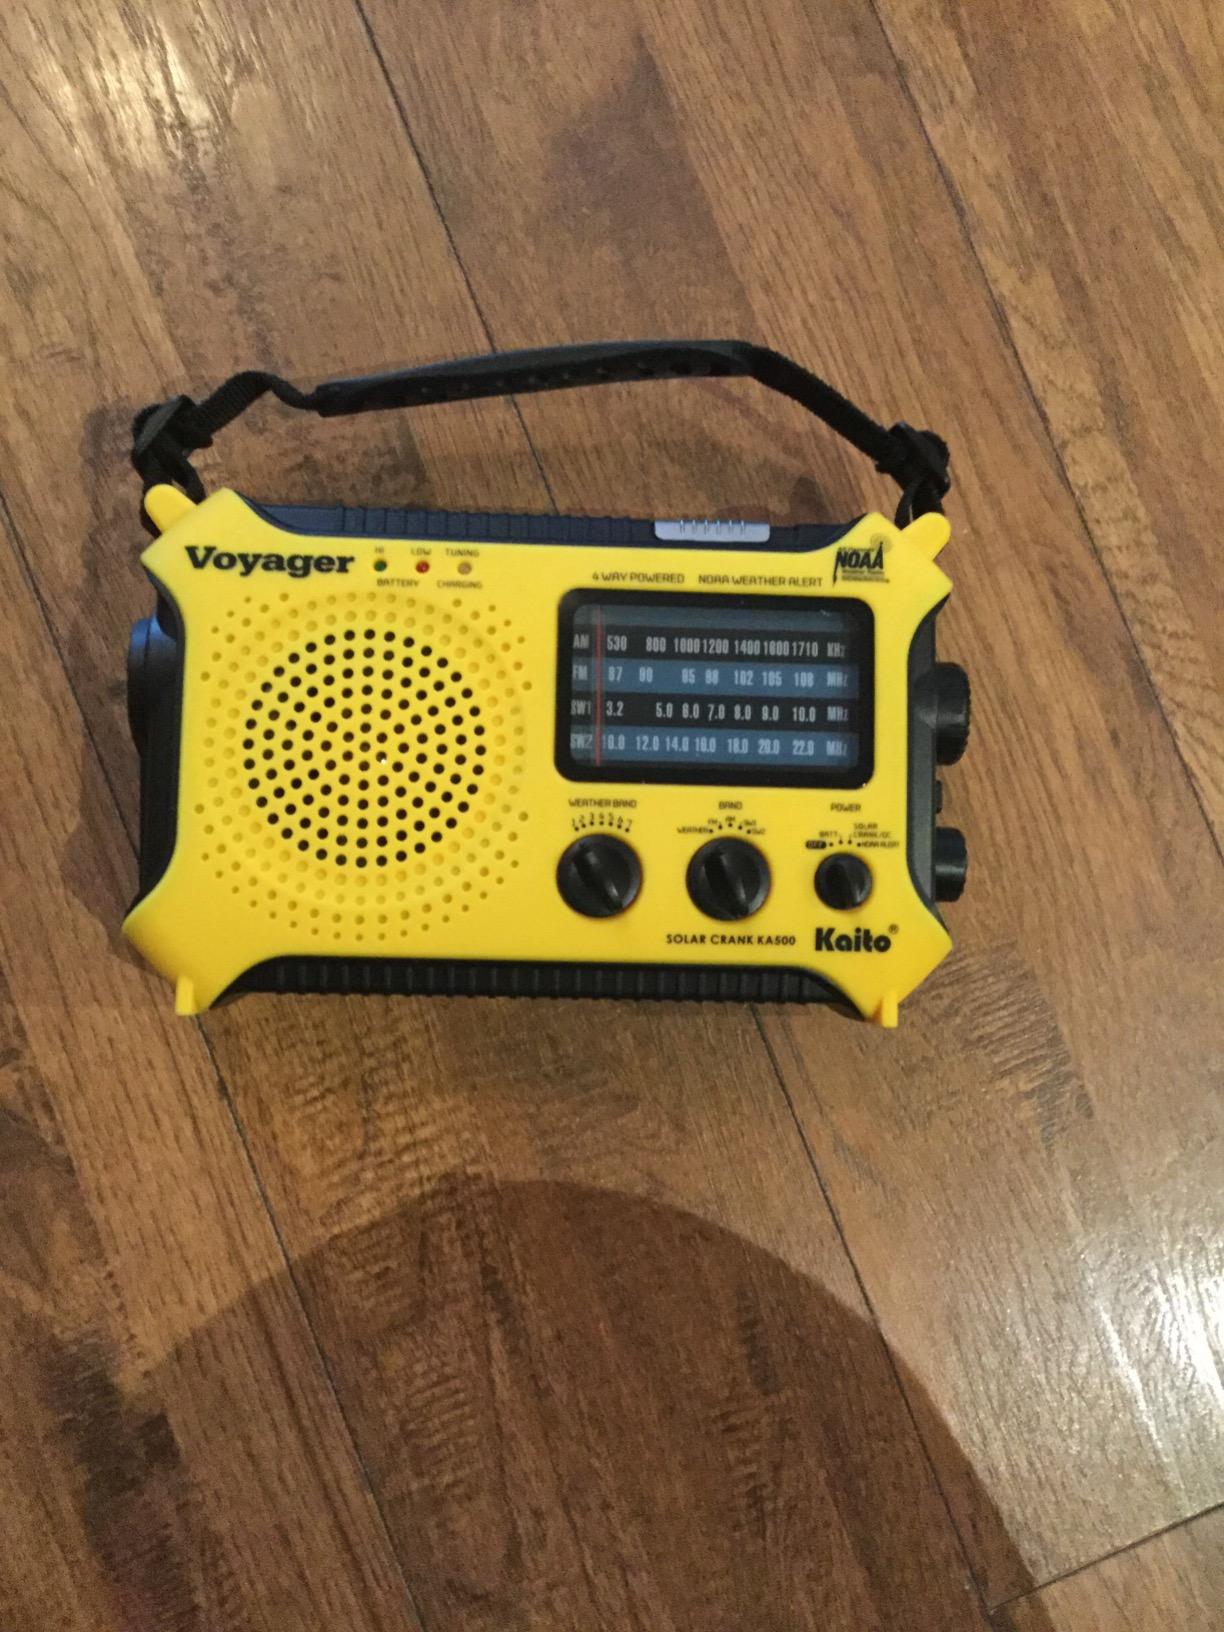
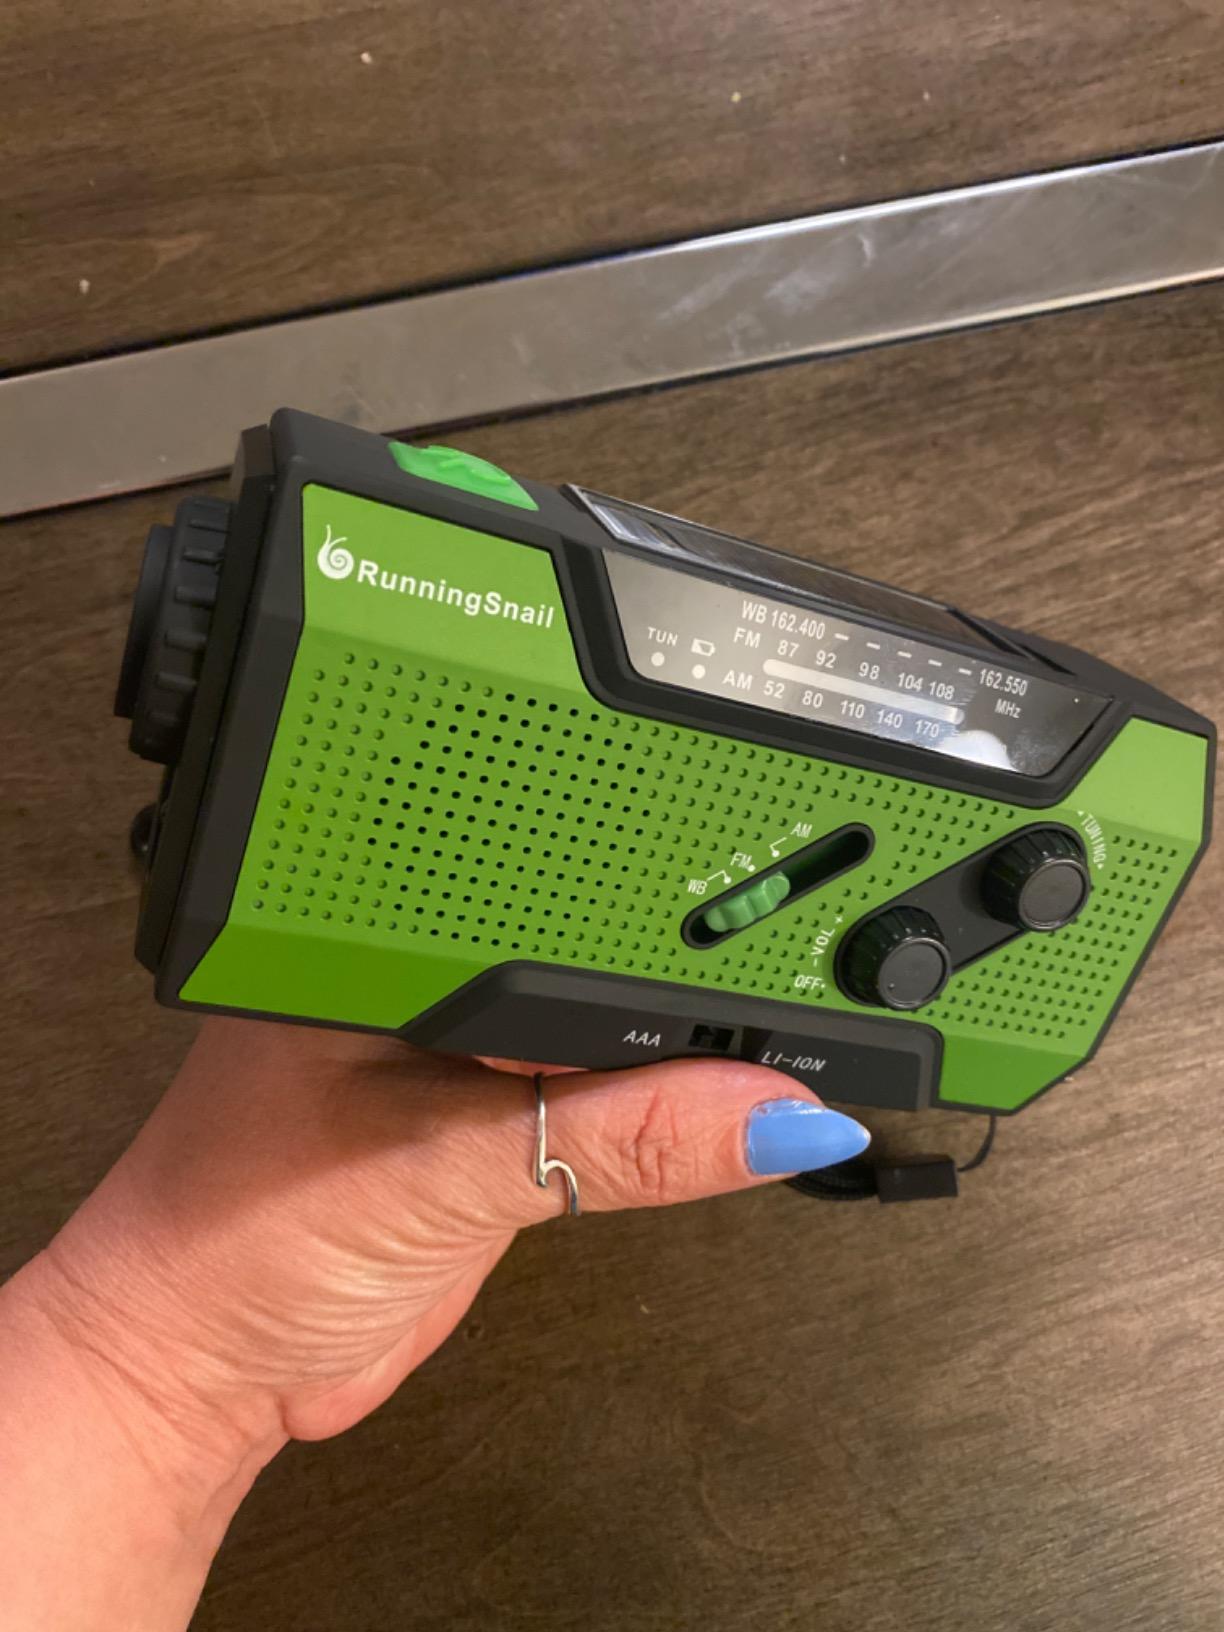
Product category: radio
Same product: no